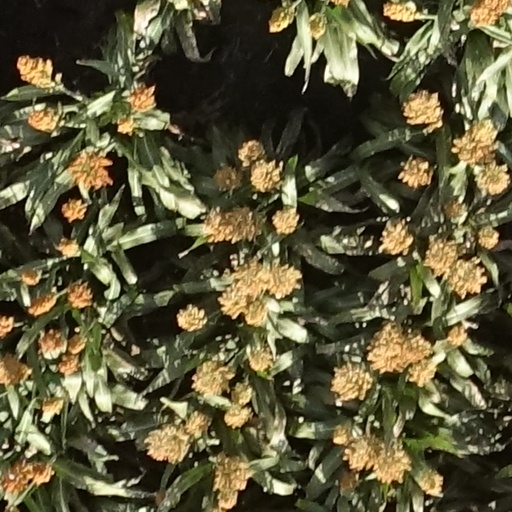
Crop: sorghum